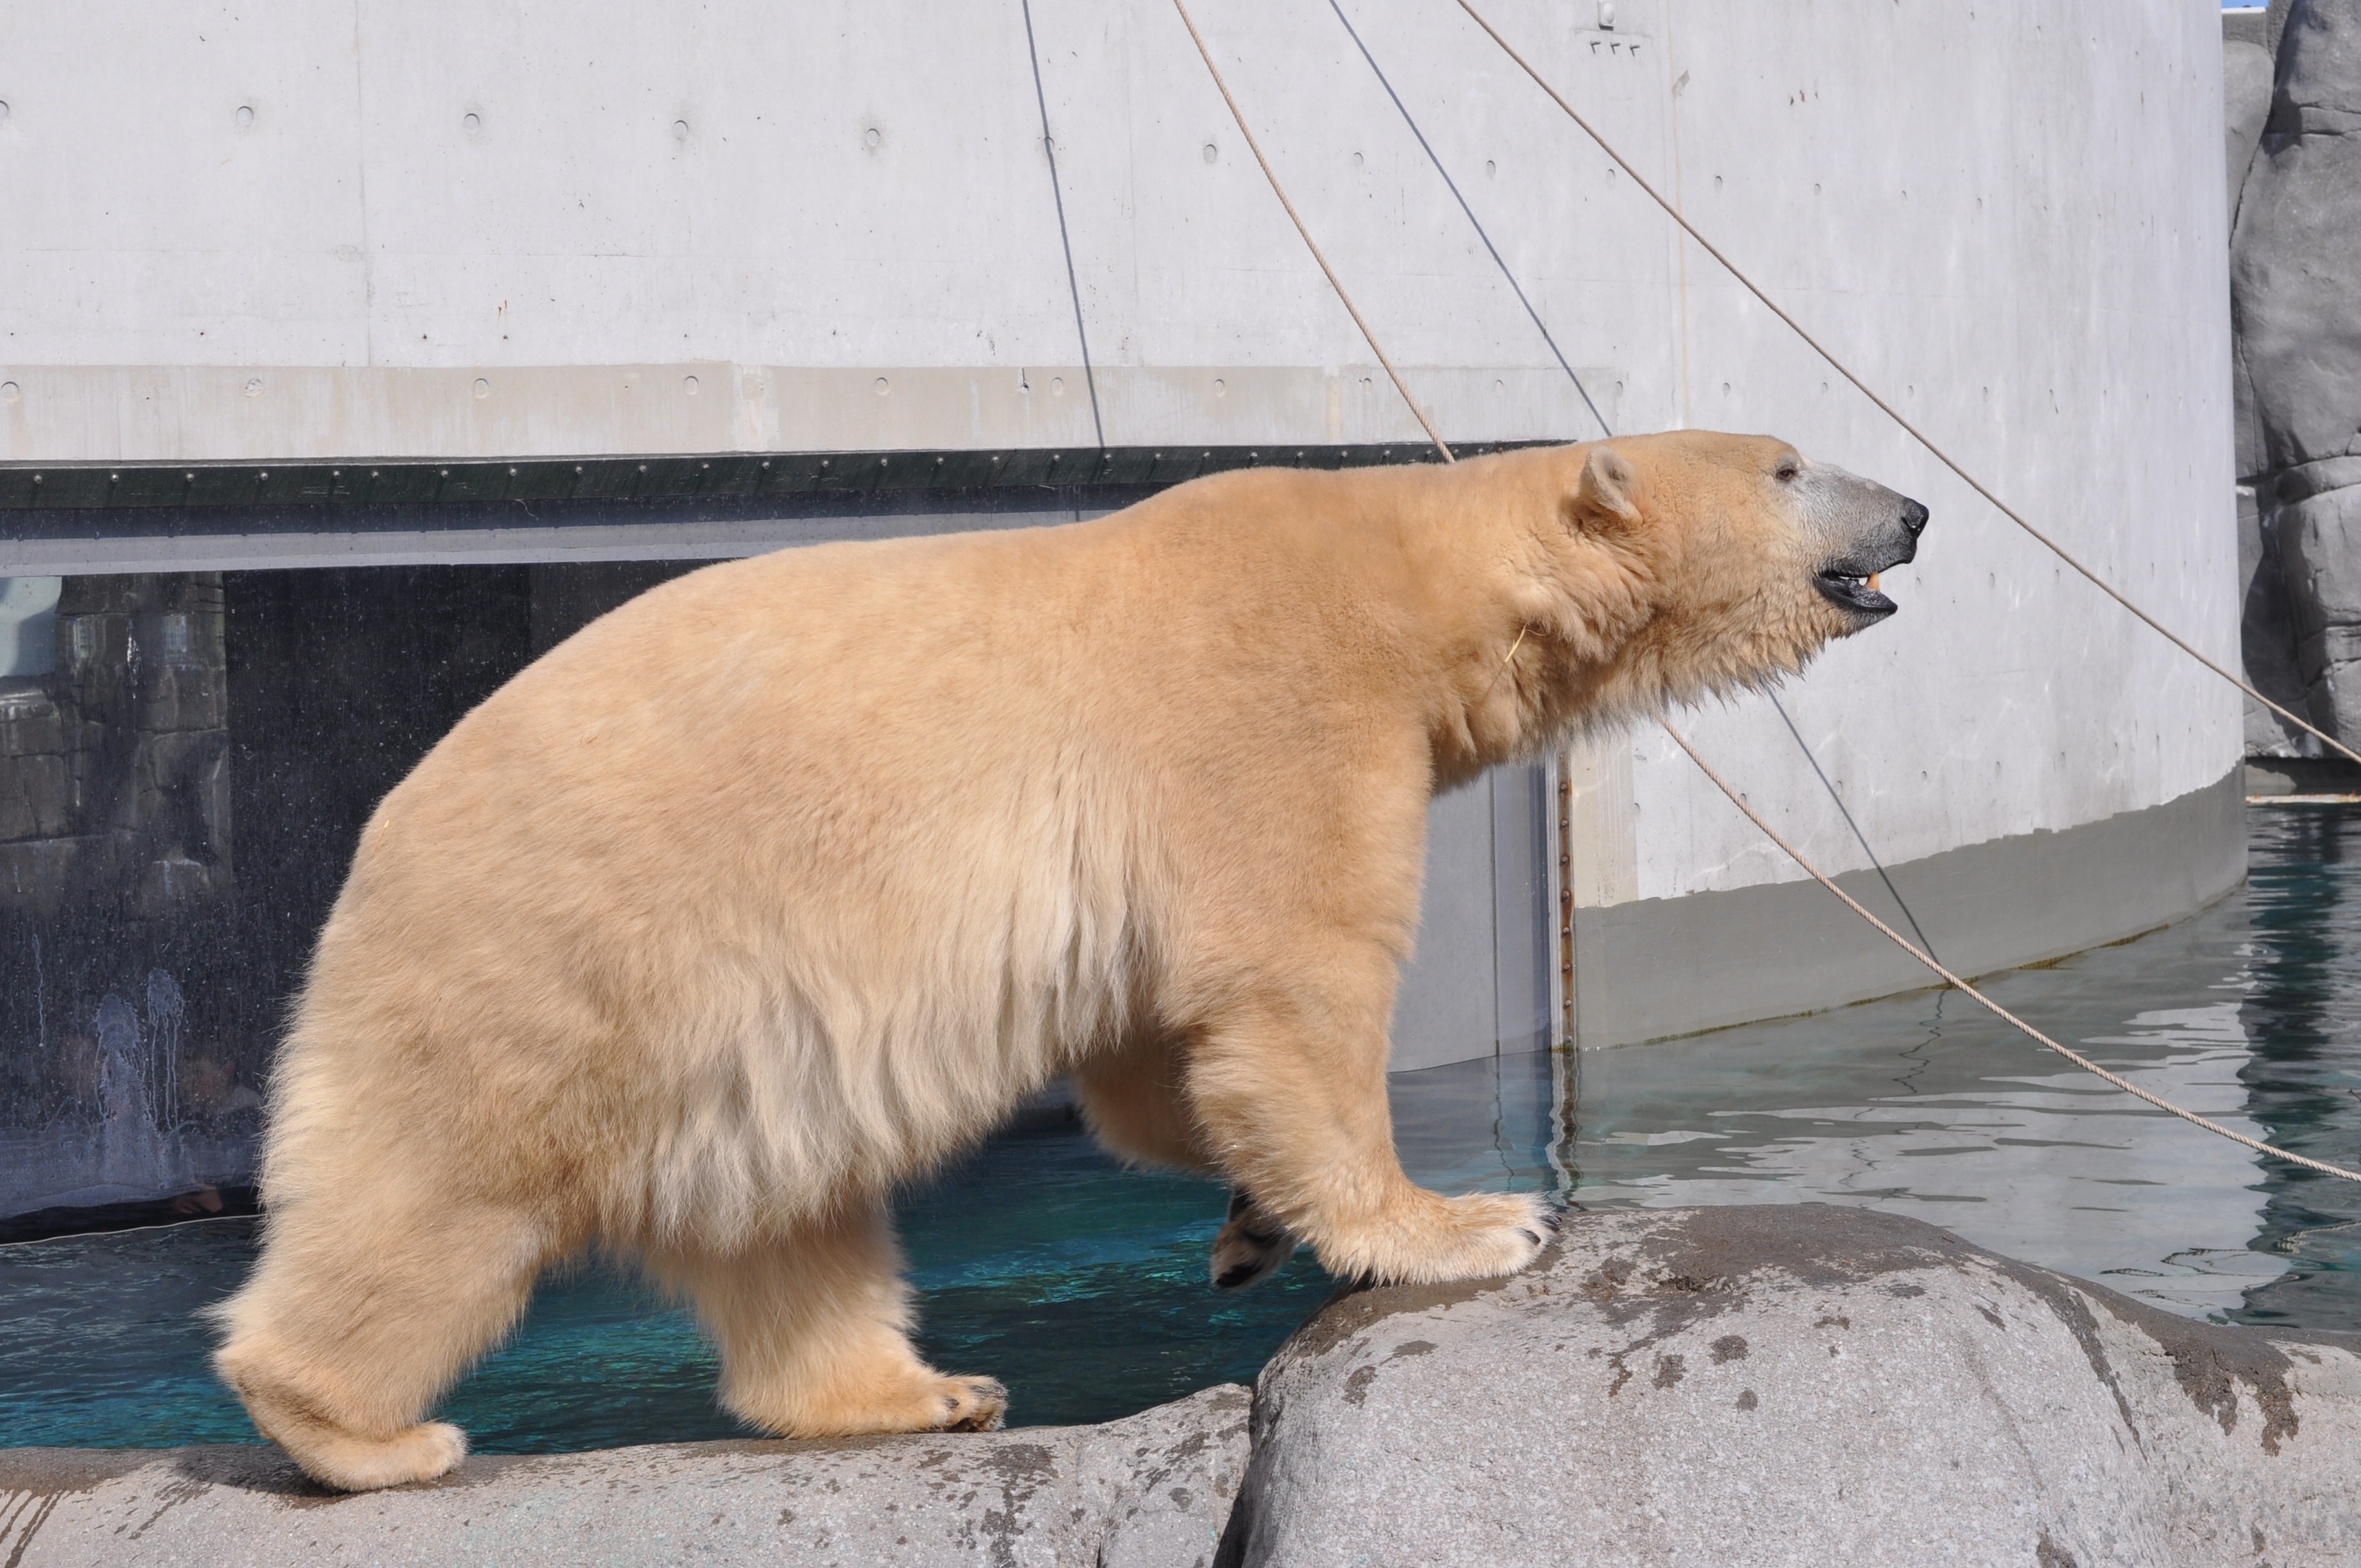
bear, zoo, mammal, fauna, polar bear, vertebrate, expensive, dog breed group